Control rod

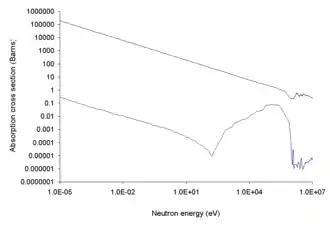
The absorption cross section for B (top) and B (bottom) as a function of energy

Chemical elements with usefully high neutron capture cross-sections include silver, indium, and cadmium. Other candidate elements include boron, cobalt, hafnium, samarium, europium, gadolinium, terbium, dysprosium, holmium, erbium, thulium, ytterbium, and lutetium. Alloys or compounds may also be used, such as high-boron steel, silver-indium-cadmium alloy, boron carbide, zirconium diboride, titanium diboride, hafnium diboride, gadolinium nitrate, gadolinium titanate, dysprosium titanate, and boron carbide–europium hexaboride composite.